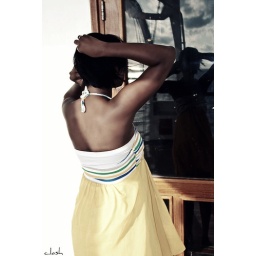
caught my sister, carmen, fixing her hair in the reflection on a glass door on our cruise in May 2009.